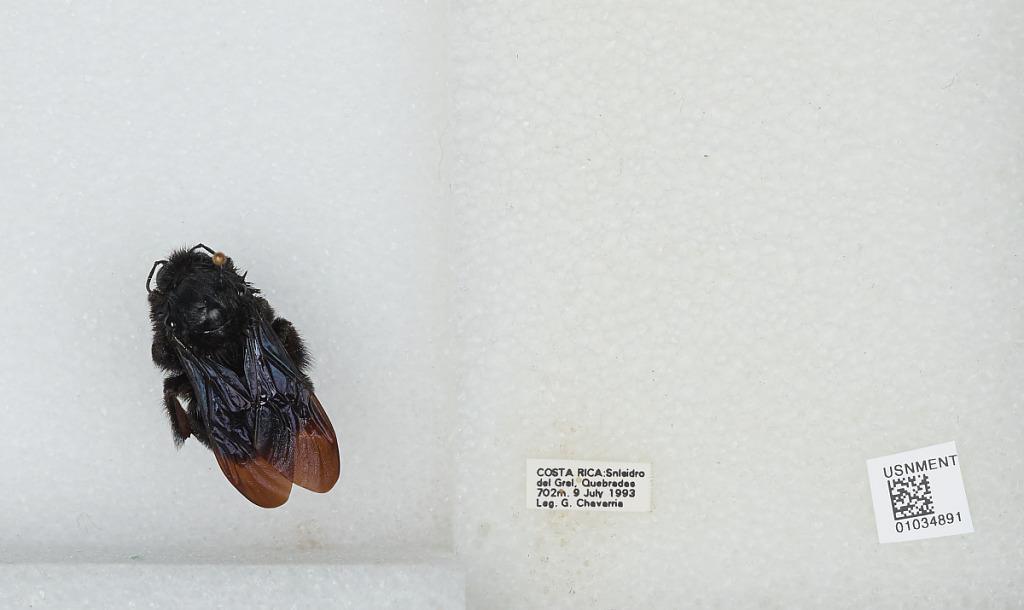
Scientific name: Bombus (Megabombus) pullatus Franklin
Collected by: G. Chavarria
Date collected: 1993-7-9
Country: Costa Rica
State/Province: San Josè
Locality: Quebradas, San Isidro del General